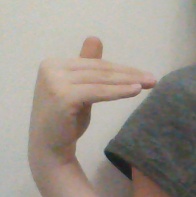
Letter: khaa